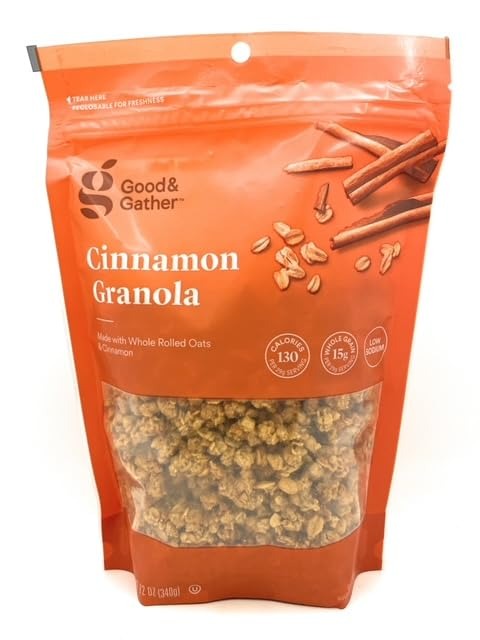
Item Name: Cinnamon Granola with Whole Rolled Oats & Cinnamon – 12oz (340 g) - Pack of 1
Value: 12.0
Unit: Ounce

Price: 4.49